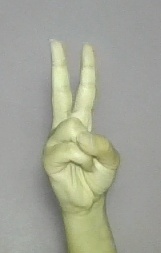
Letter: taa